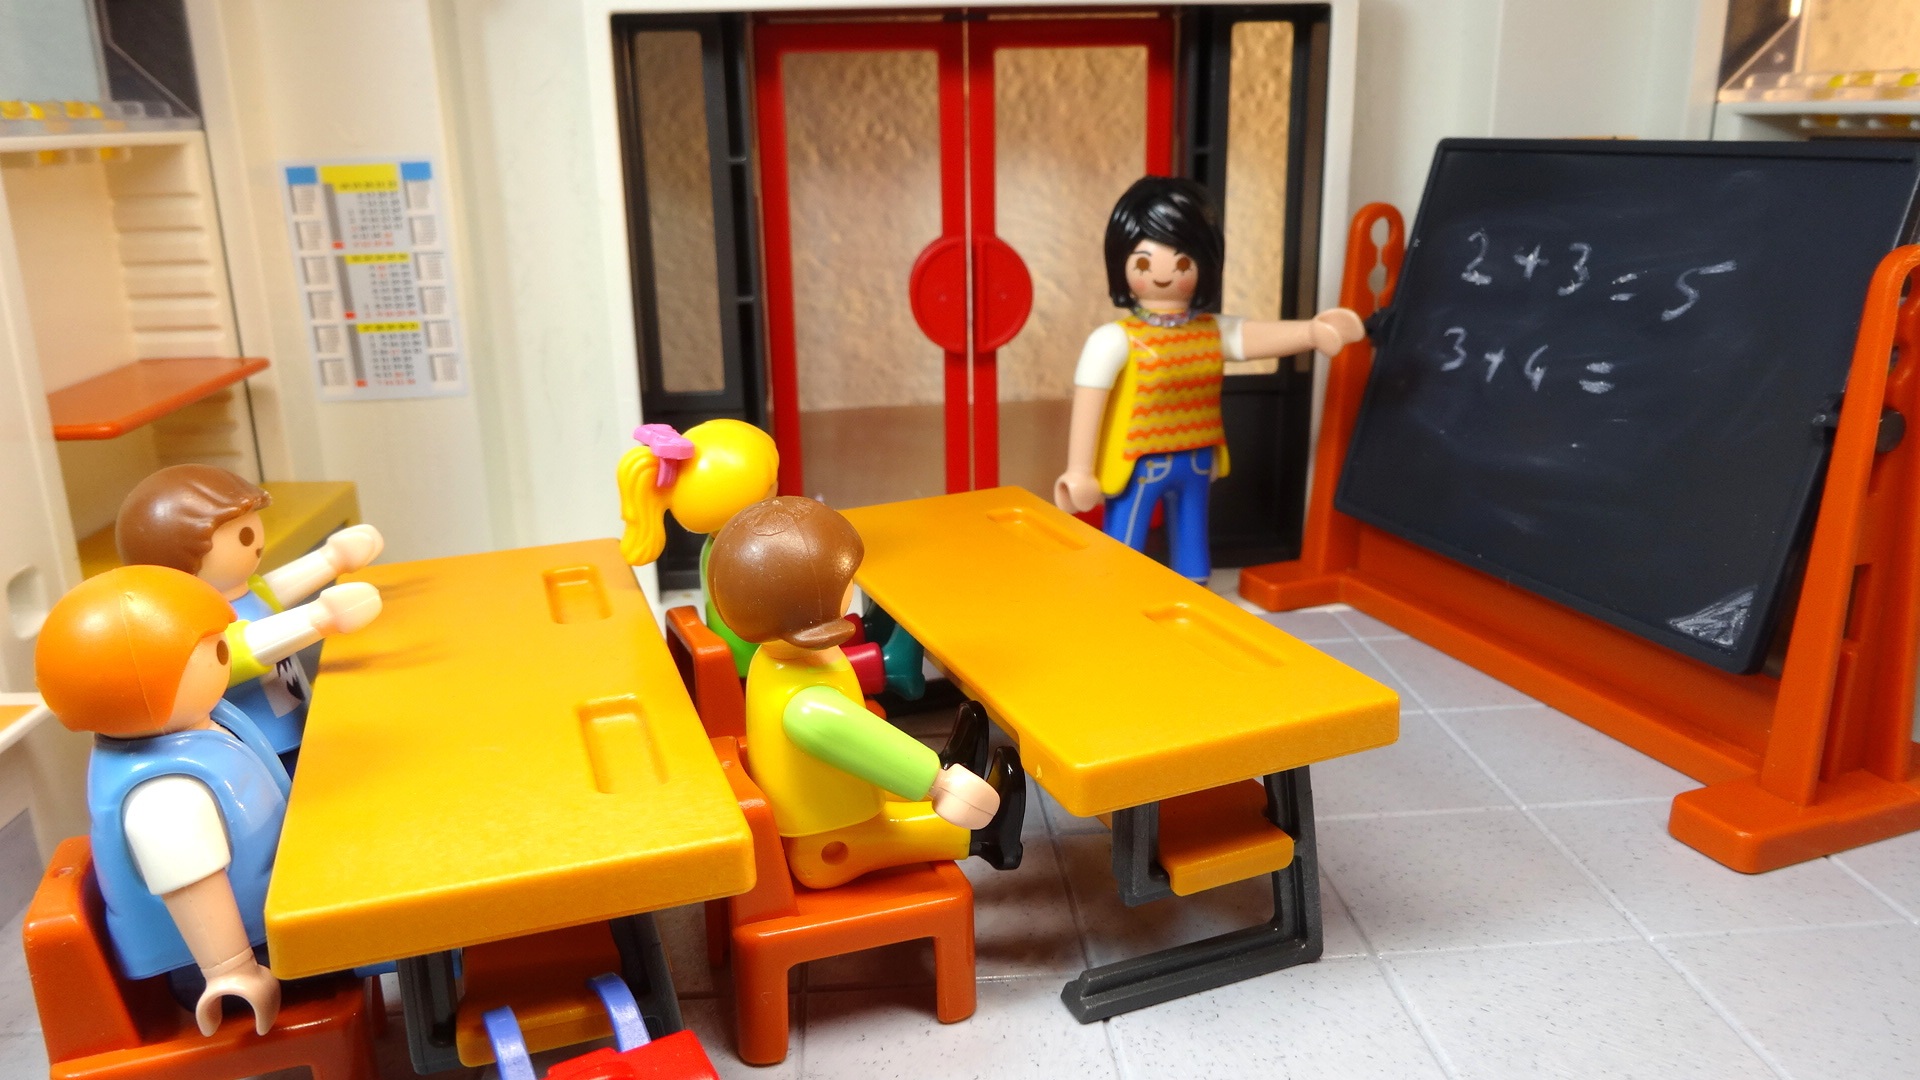
play, room, toy, classroom, playmobil, children, mathematics, kindergarten, school, learning, teacher